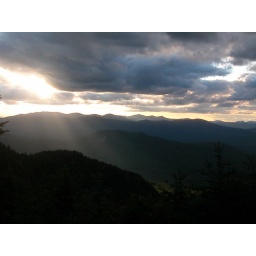
Sunsets are always more interesting when there are clouds in the sky